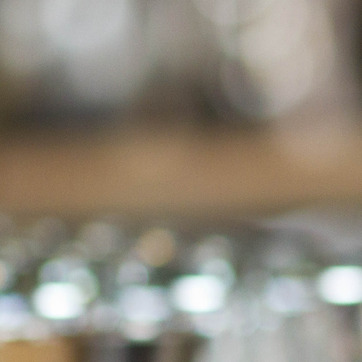
Material: skin